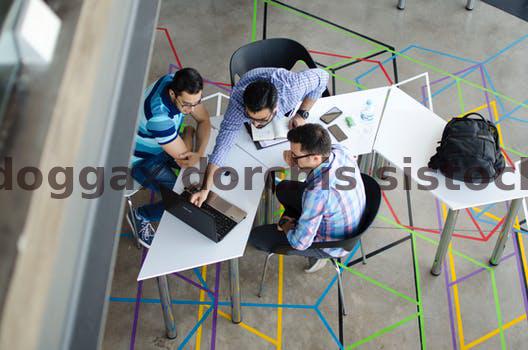
Label: Watermark